Double Shuffle (Canadian political episode)

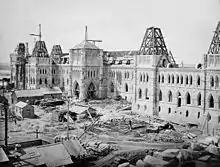
Centre Block of the Ottawa Parliament Buildings under construction, 1863

The Double Shuffle episode led to the seat of government issue finally being settled. The next year, in 1859, the Cartier–Macdonald ministry reintroduced the motion for funding the construction of the parliament buildings in Ottawa. This time, the motion passed by a large majority. Construction of the new buildings began in 1860, and was completed in 1865.